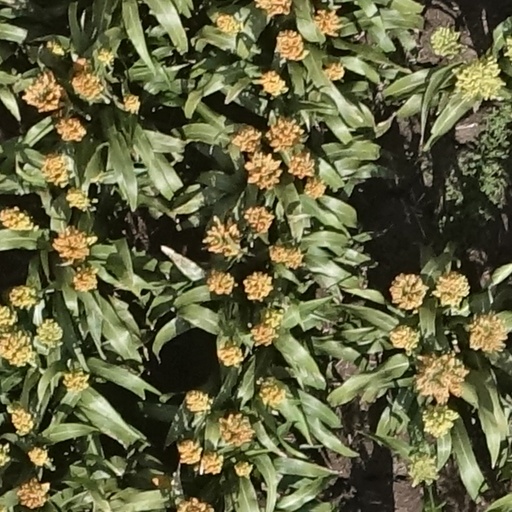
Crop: sorghum